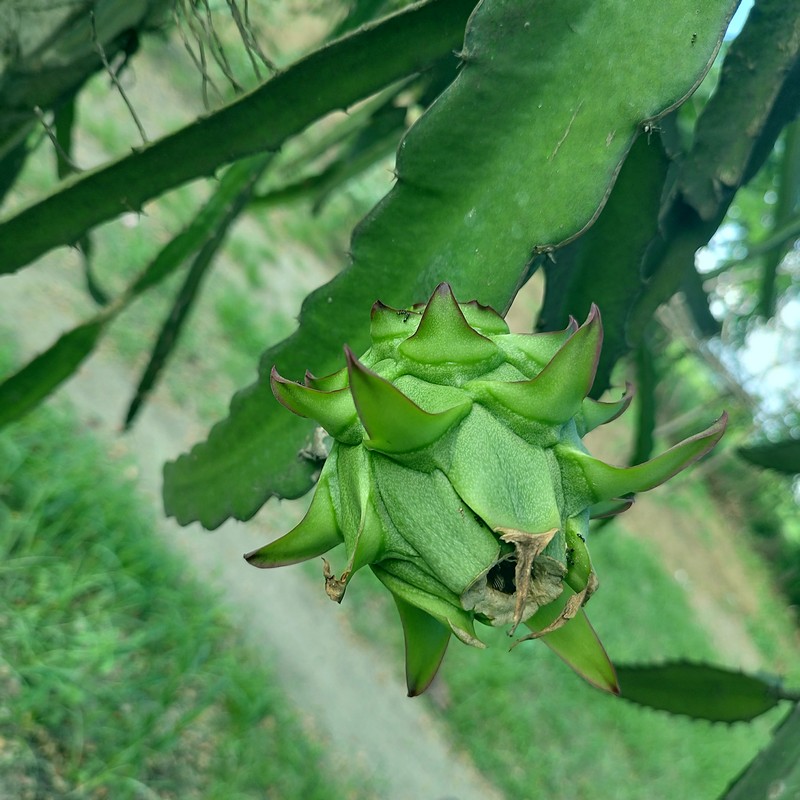
Label: Immature Dragon Fruit